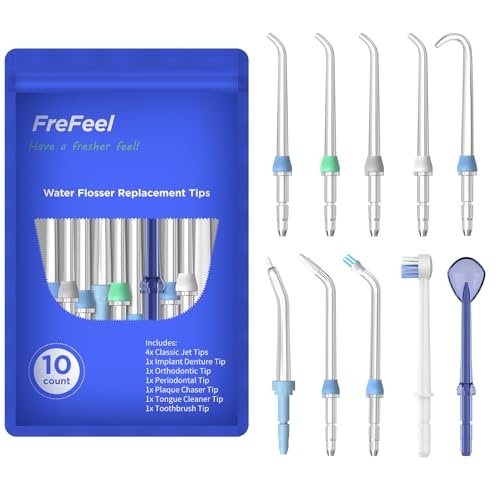
Replacement Heads for Waterpik, Replacement Picks for Water Pik Water Flosser (10 Tips)
Replacement tips compatible with most waterpik water flosser Fit most waterpik models, such as Aquarius, Complete Care, Cordless, For Kids, ION, Nano, Ortho Care, Radiance, Traveler, Ultra. Package Included 4 Classic Jet Tips, 1 Implant Denture Tip, 1 Orthodontic Tip, 1 Periodontal Tip, 1 Plaque Chaser Tip, 1 Tongue Cleaner, 1 Toothbrush Tip. Color-coded tips, different color for every family member. It is recommended to replace your tips every 3 or 6 months, depending on the type of tip.
Brand: FreFeel
Category: Health & Beauty > Personal Care > Oral Care > Dental Water Jet Replacement Tips